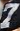
Number: 7